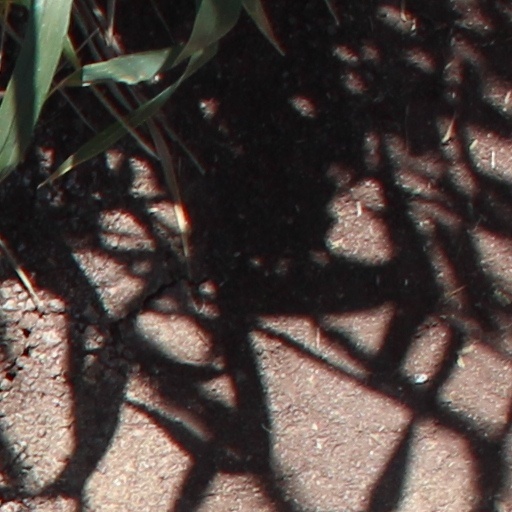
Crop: wheat